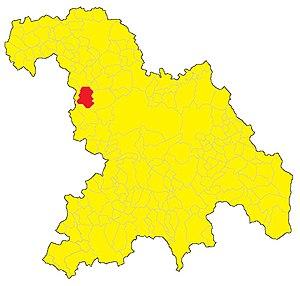
Fubine est une commune de la province d'Alexandrie dans le Piémont en Italie. Elle est jumelée avec le village béninois de Sokponta depuis le 16 novembre 2019.